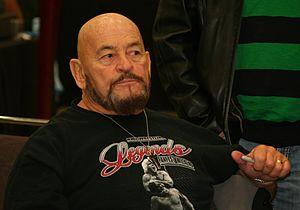
Oreal Donald Perras mieux connu sous le nom d'Ivan Koloff, est un catcheur canadien.